Race for the Yankee Zephyr

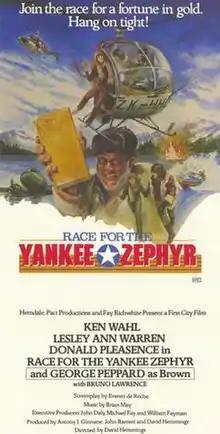
Australian film poster

Race for the Yankee Zephyr (also known as Treasure of the Yankee Zephyr) is a 1981 action adventure film directed by David Hemmings and starring Ken Wahl, Lesley Ann Warren, George Peppard and Donald Pleasence.